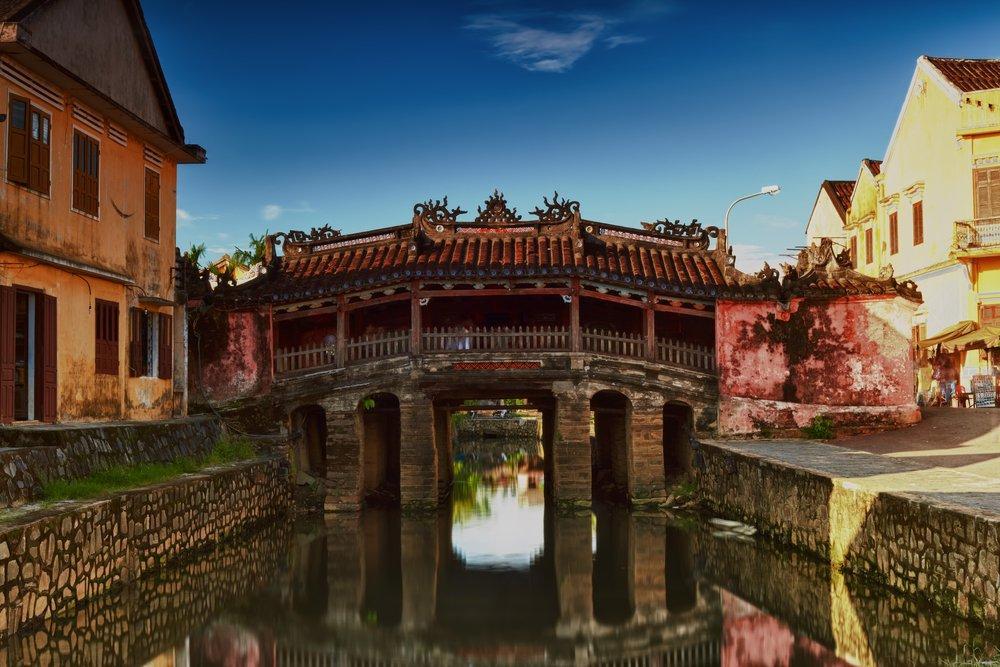
ở trong bức ảnh là một cây cầu bắc qua con sông